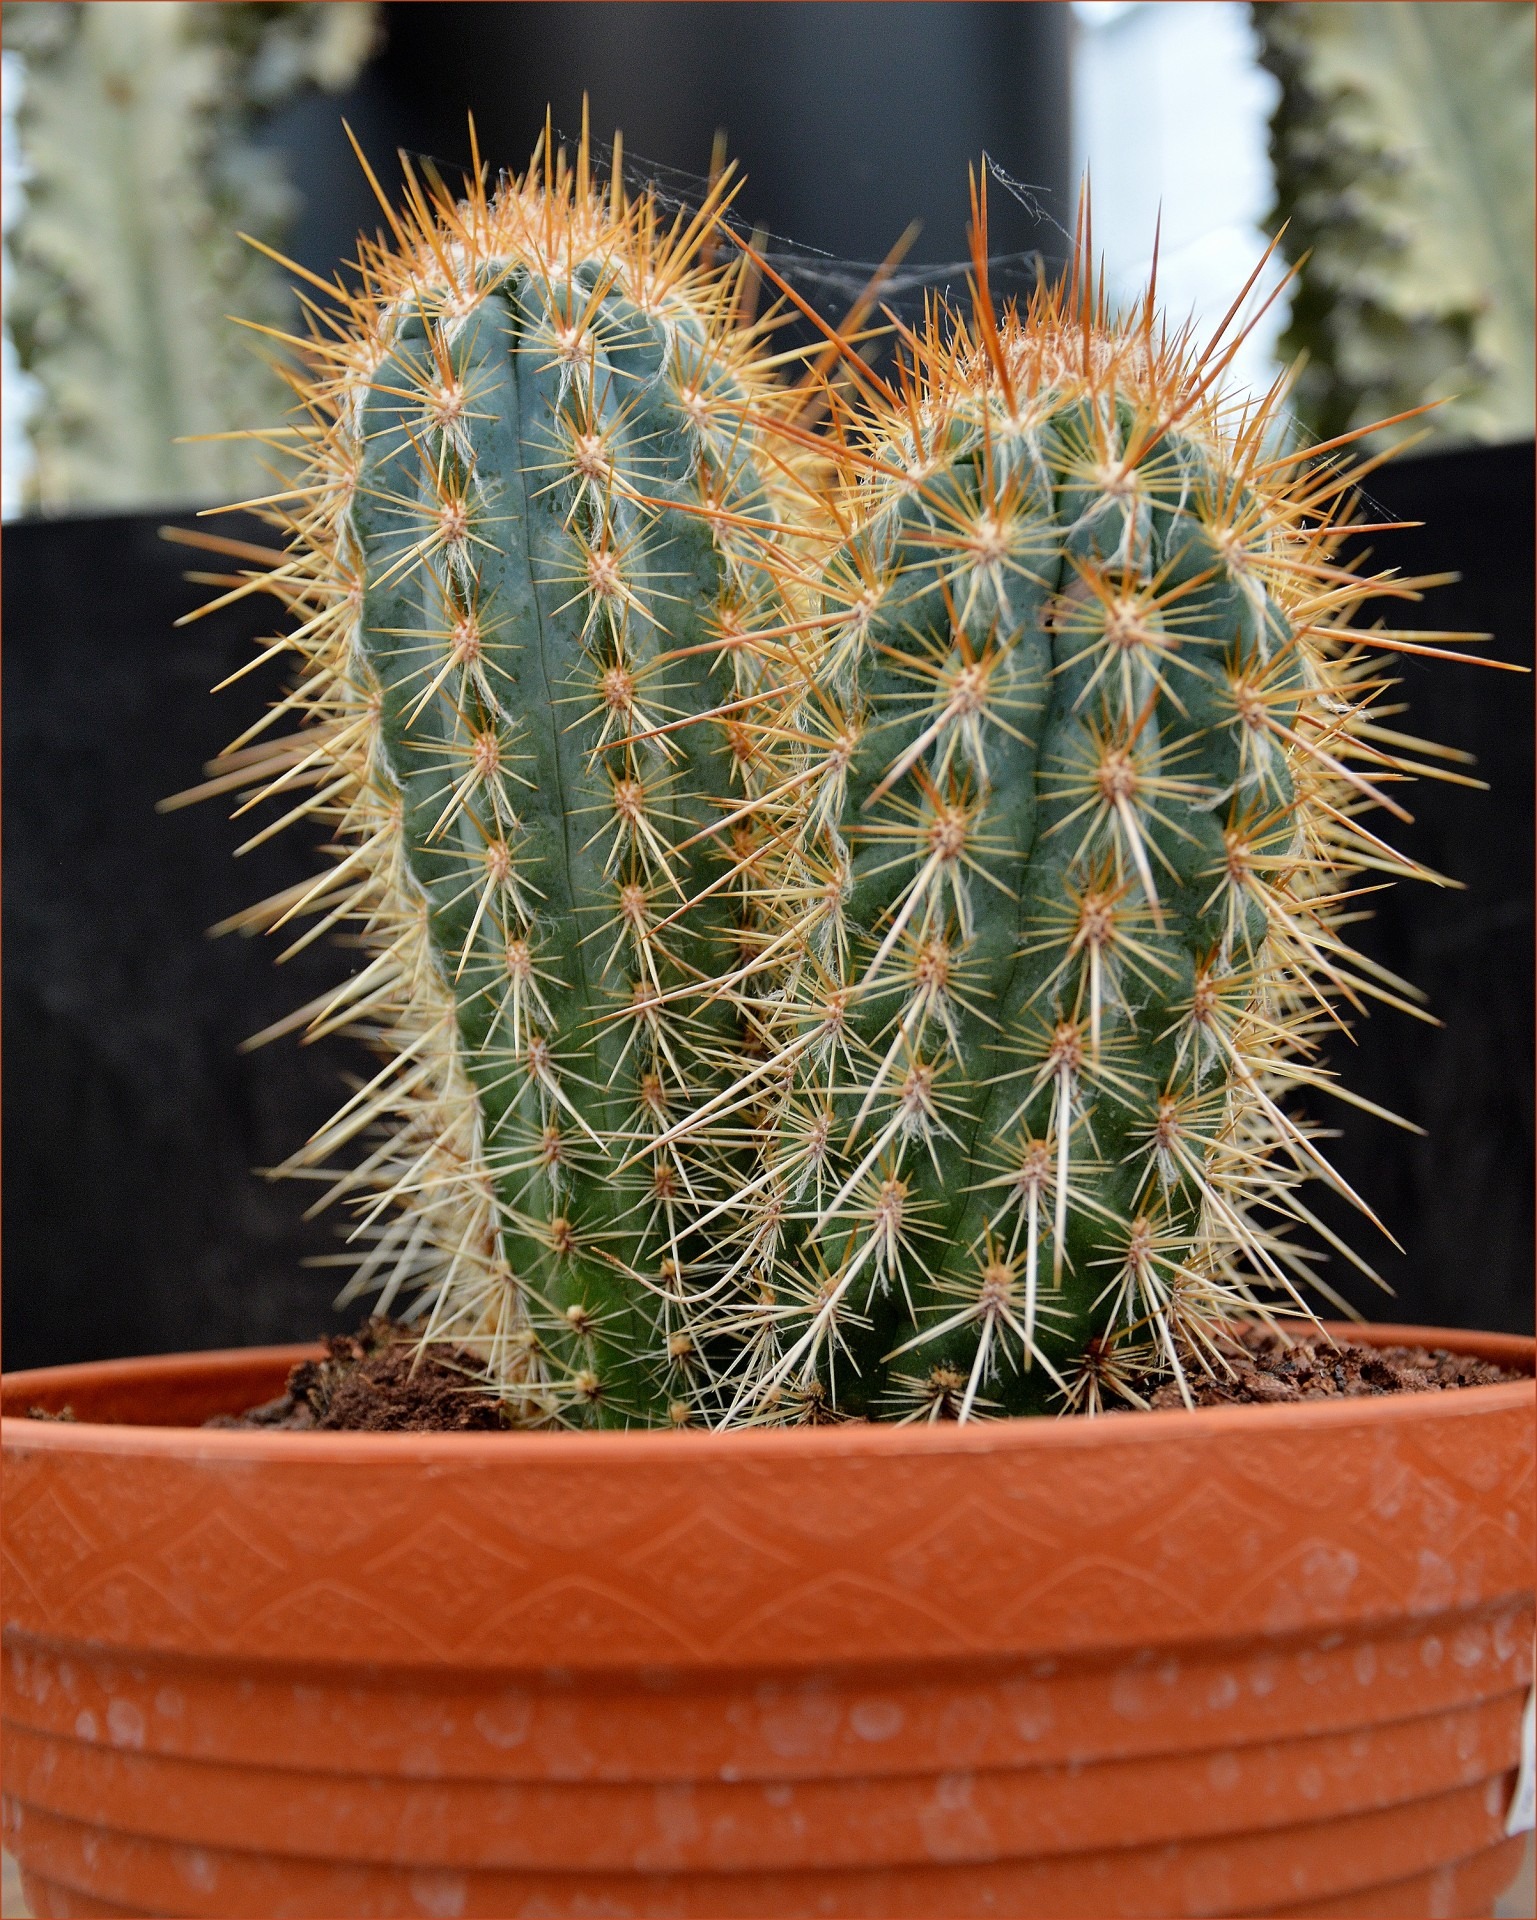
prickly, cactus, plant, flower, floral, decoration, indoor, botany, flora, botanical, potted, thorns, ornamental, caryophyllales, spines, flowering plant, plant stem, land plant, thorns spines and prickles, hedgehog cactus